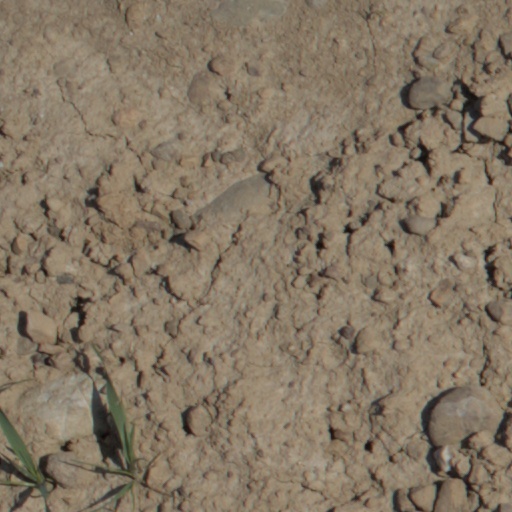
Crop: wheat